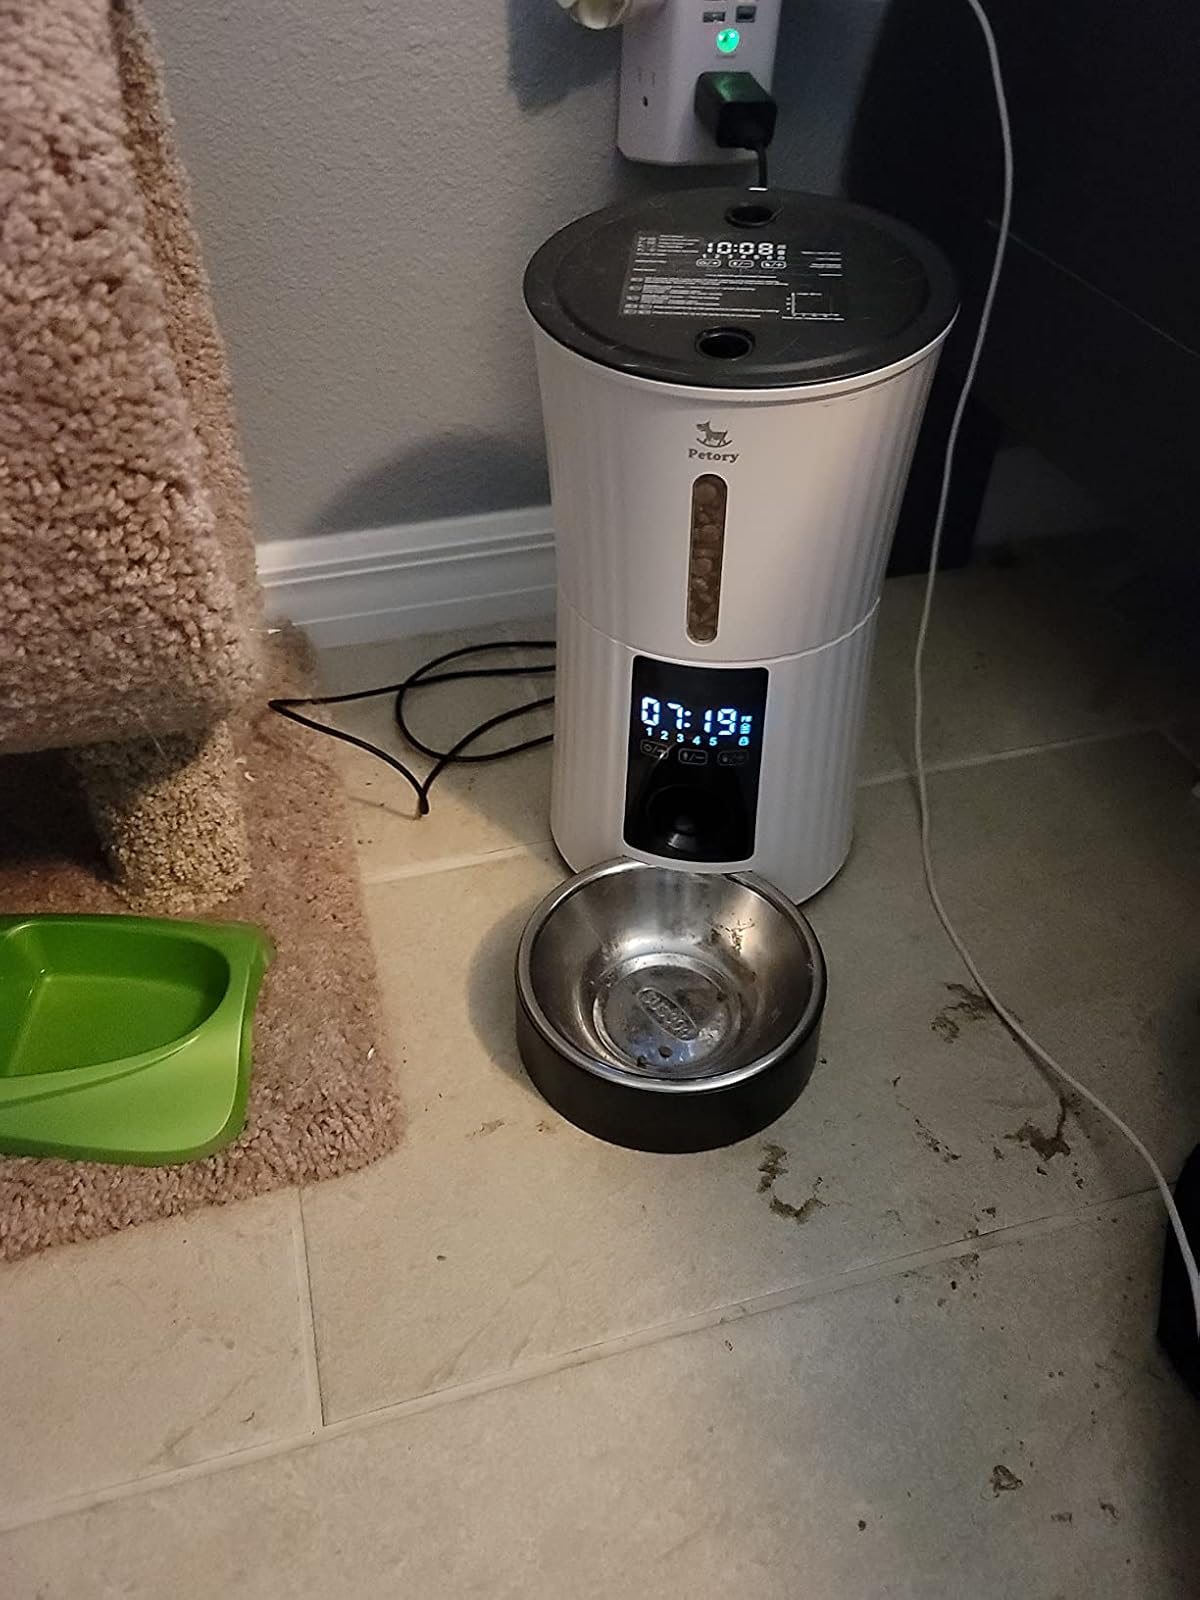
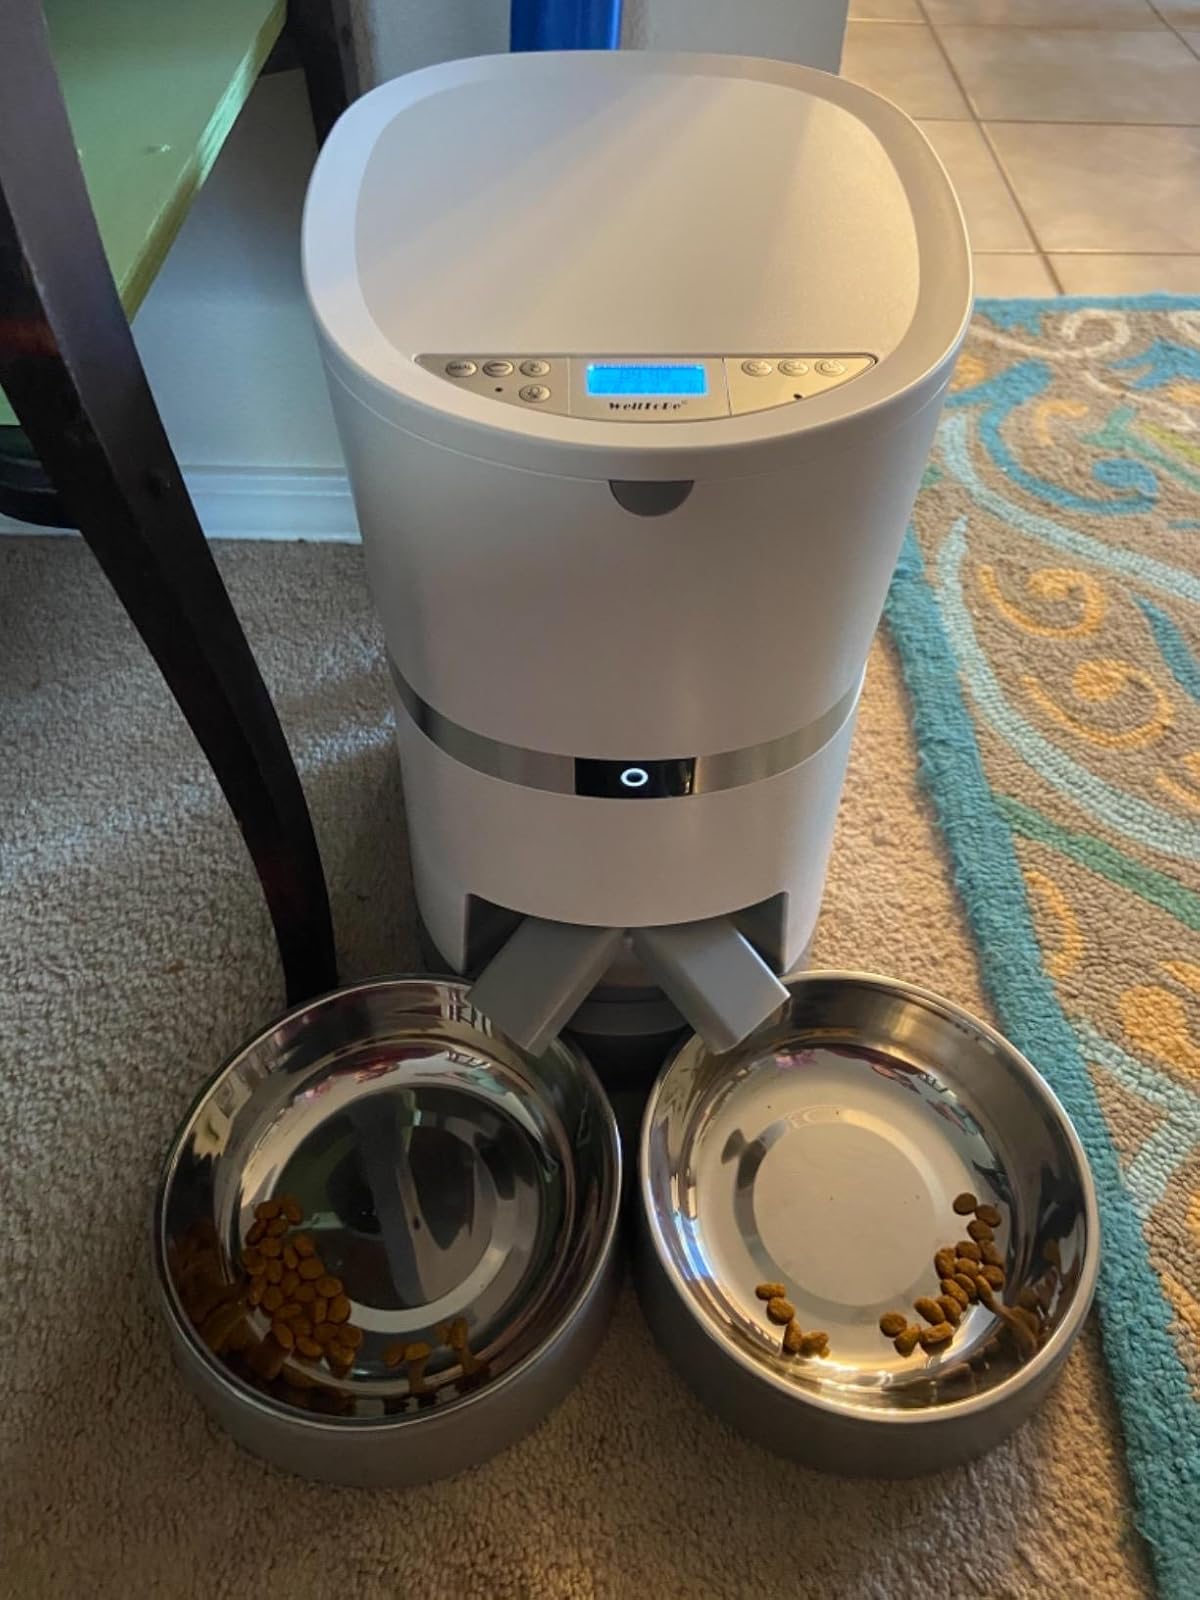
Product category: items_feeder
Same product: no